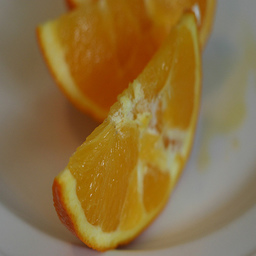
Label: Orange